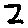
Label: 2